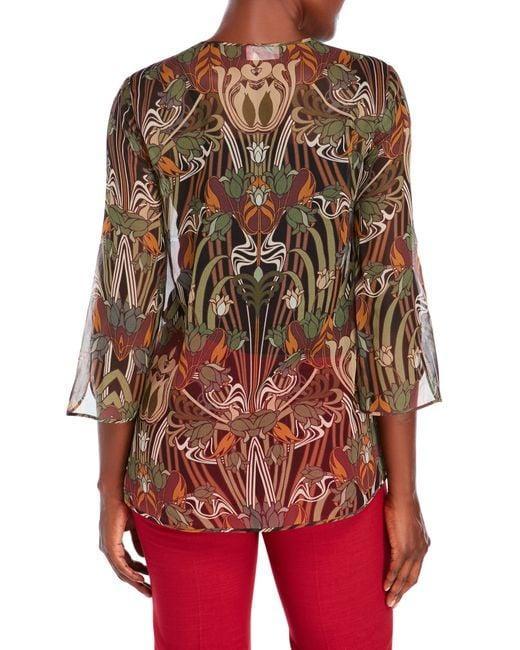
Langärmlige Chiffonbluse mit wunderschönen, ravelierten, farbenfrohen Designs, Sommerkleidung